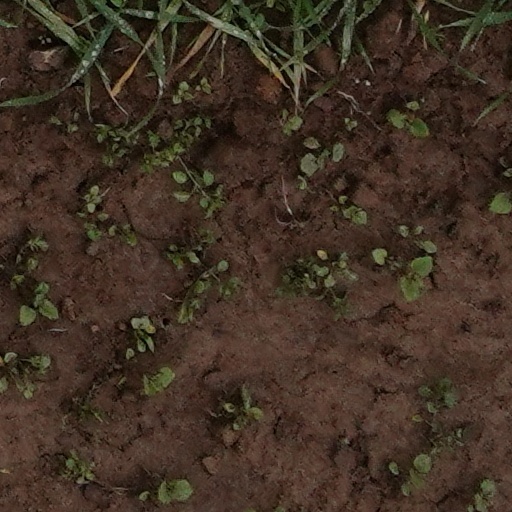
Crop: wheat